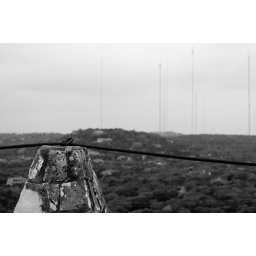
Series of antenna towers on the highest hill in Austin.